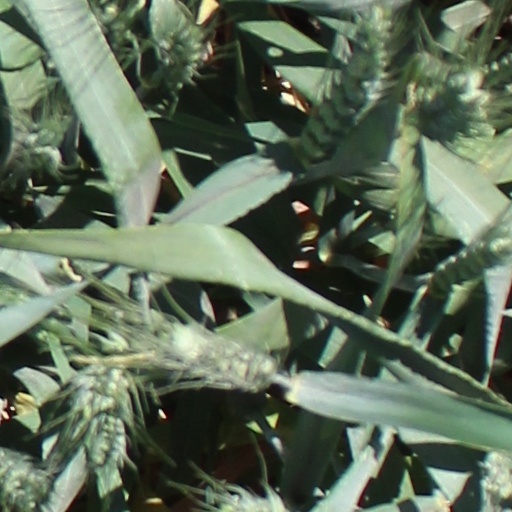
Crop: wheat